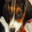
Label: dog